1970–71 European Cup

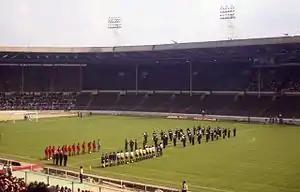
Wembley Stadium in London hosted the final.

The 1970–71 European Cup was the 16th season of the European Cup, UEFA's premier club football tournament. The competition was won by Ajax, who beat Panathinaikos in the final at Wembley Stadium in London, on 2 June 1971. It was the first time the trophy went to Ajax, beginning a three-year period of domination, and the second consecutive championship for the Netherlands. It was also the first time that a Greek team reached the final.